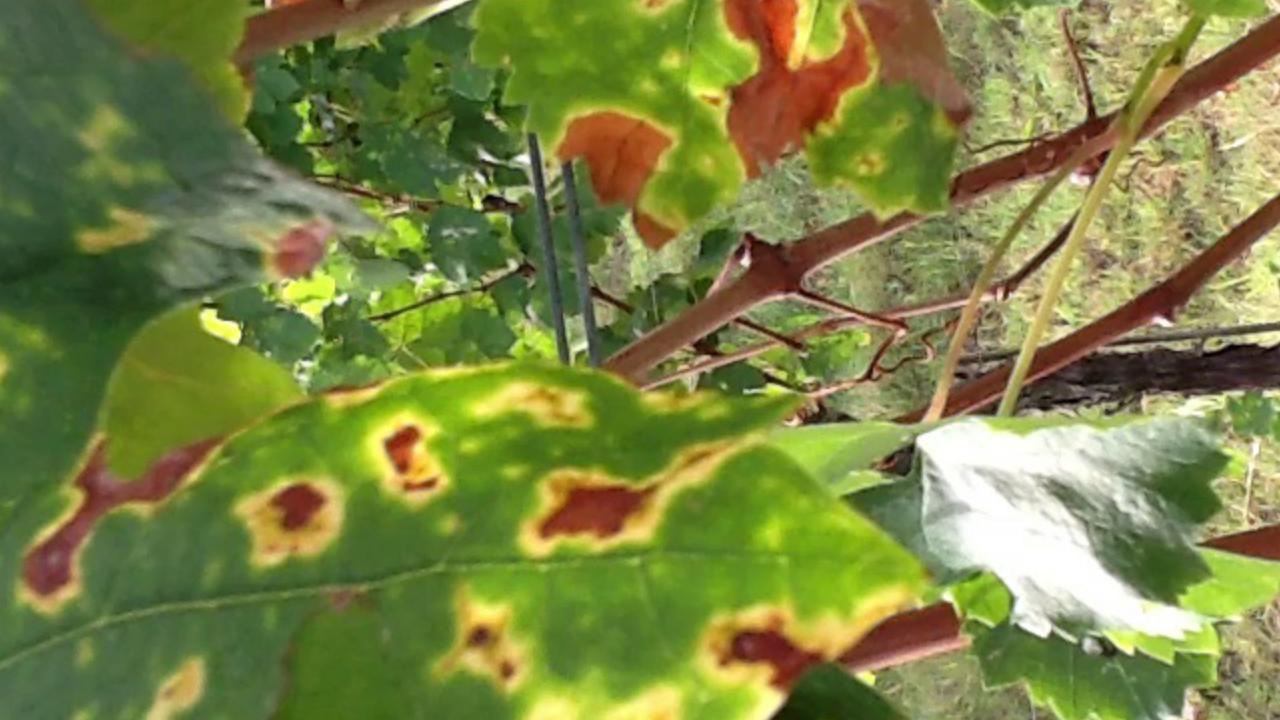
Label: esca